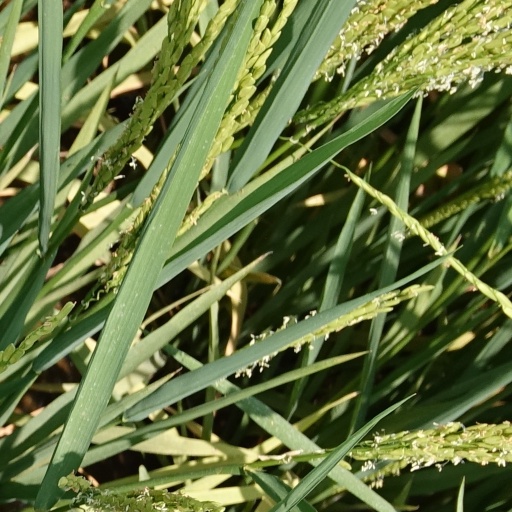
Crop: rice